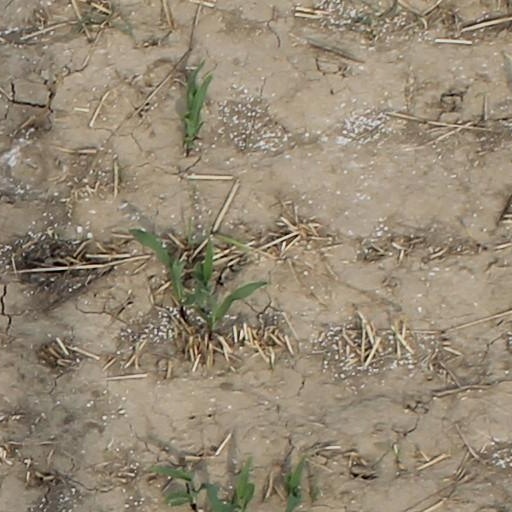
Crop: maize; corn